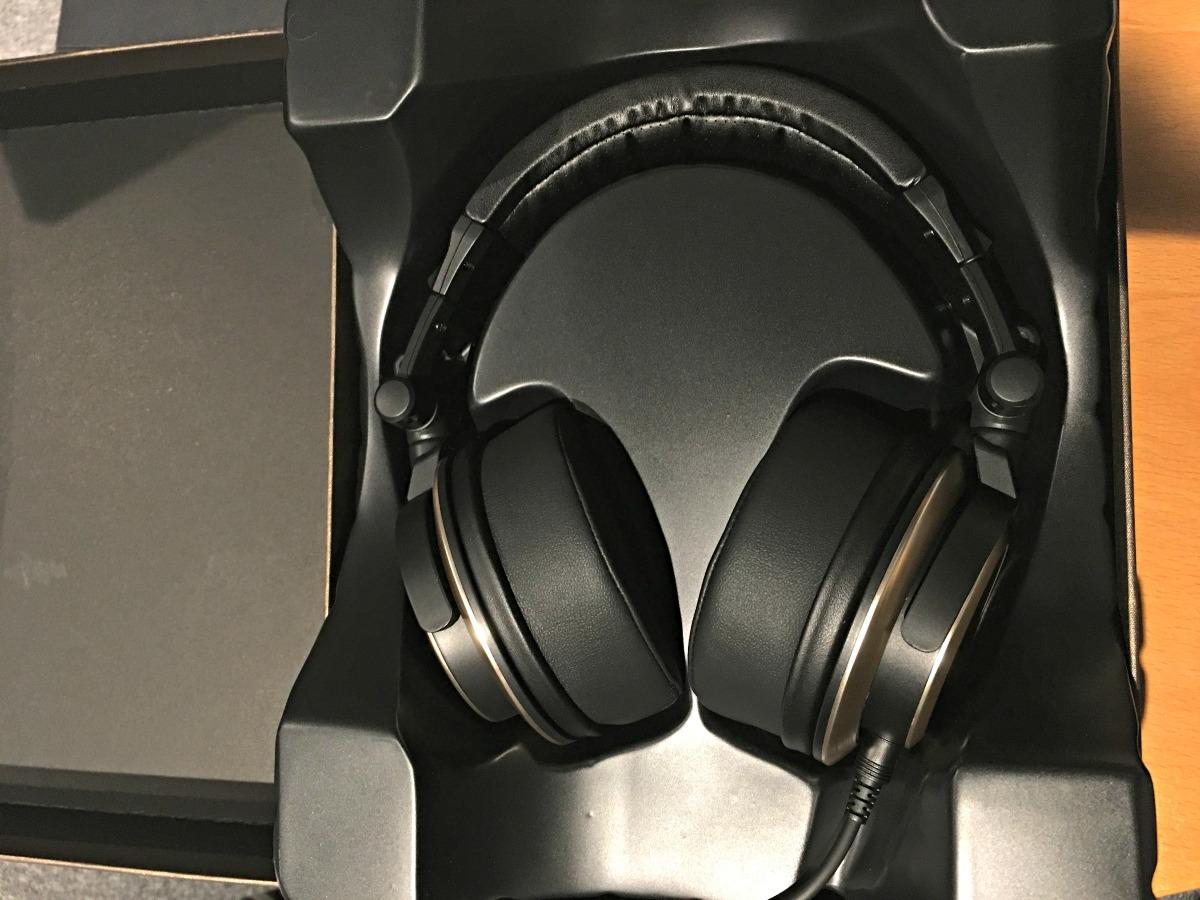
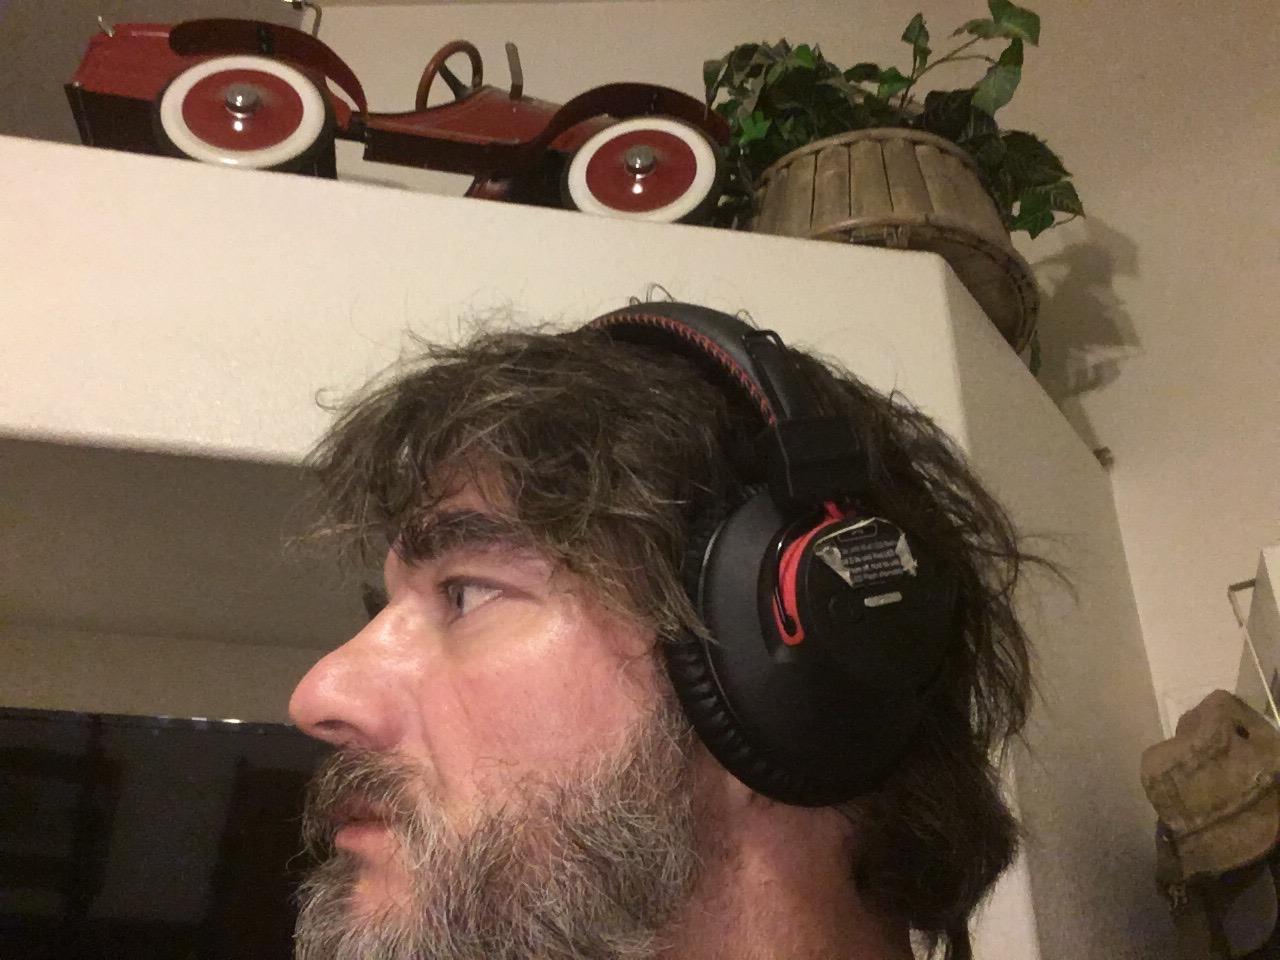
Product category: headphones
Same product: no